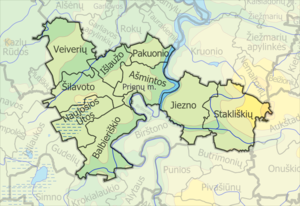
La municipalité du district de Prienai est l'une des 60 municipalités de Lituanie. Son chef-lieu est Prienai.